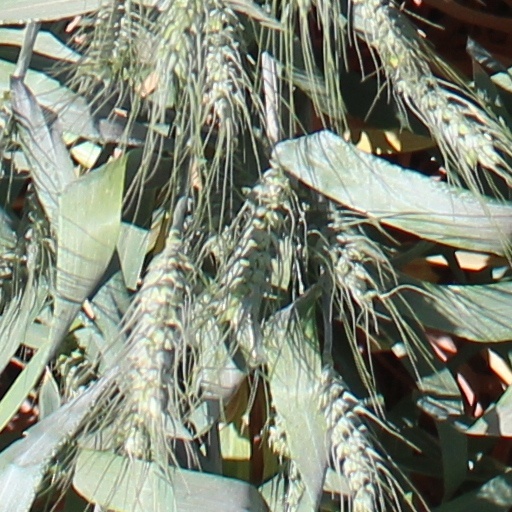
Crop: wheat